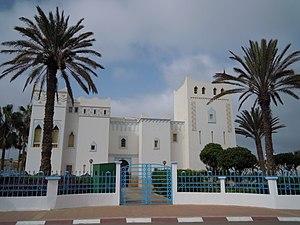
Sidi Ifni ou Ifni est une ville marocaine de la région de Guelmim-Oued Noun, située au bord de l'océan Atlantique. Après avoir fait partie de la province de Tiznit, elle est devenue le chef-lieu de la province de Sidi Ifni en 2009, lorsque celle-ci a été créée.